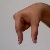
The image shows a hand gesture representing the letter 'Q' in Indian Sign Language.